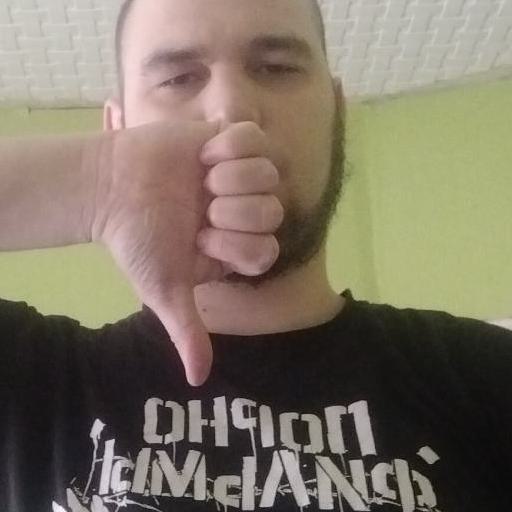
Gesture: dislike